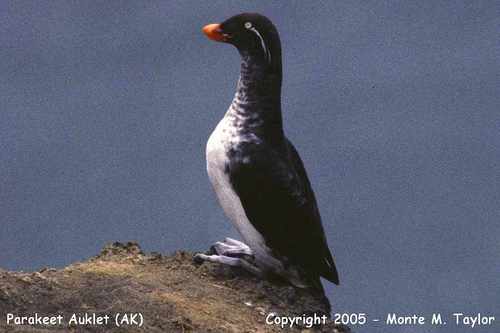
the bird has red beak, black crown and nape, white breast, belly and abdomen, and gray tarsus and feet.
this strange looking bird is white and black and has a long narrow neck.
this bird is black with white on its chest and has a very short beak.
this bird has a black crown, an orange bill, and a long neck
this bird has a very long neck, white belly, and red short beak.
this bird has a short, bright orange bill with a long black neck and a white breast and belly.
this bird has white belly and breast and a thick, rounded, upturned red bill.
this bird has a small orange bill, white belly and breast with a black crown, nape,coverts, and secondaries.
the bird has a small orange bill and white breast and belly.
this bird has a black crown, black primaries, and a white belly.
Species: Parakeet Auklet